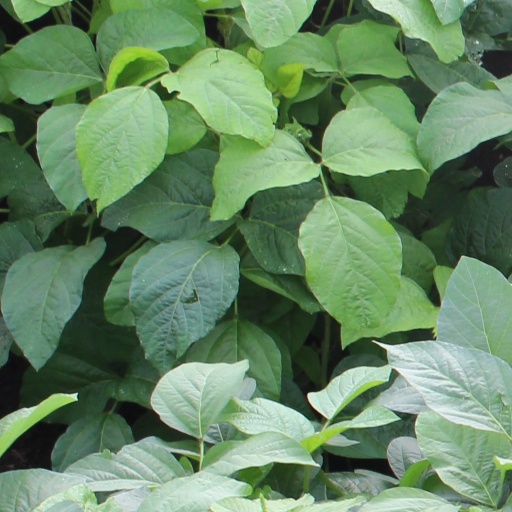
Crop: soybean